Niklas Arrhenius

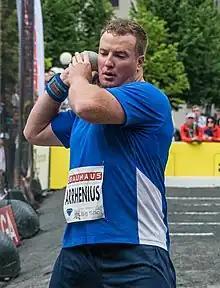
Arrhenius in 2015

Niklas Bo Arrhenius (born September 10, 1982) is an American-Swedish track and field athlete who competes and coaches in the discus throw and shot put. He represented Sweden in the discus at 2008 Summer Olympics, was a four-time competitor at the World Athletics Championships (2007, 2011, 2013, and 2017), and competed at five consecutive editions of the European Athletics Championships from 2006 to 2016. At the Swedish Athletics Championships he won seven national titles in discus, and was an eight-time champion in the shot put (combined indoors and outdoors).